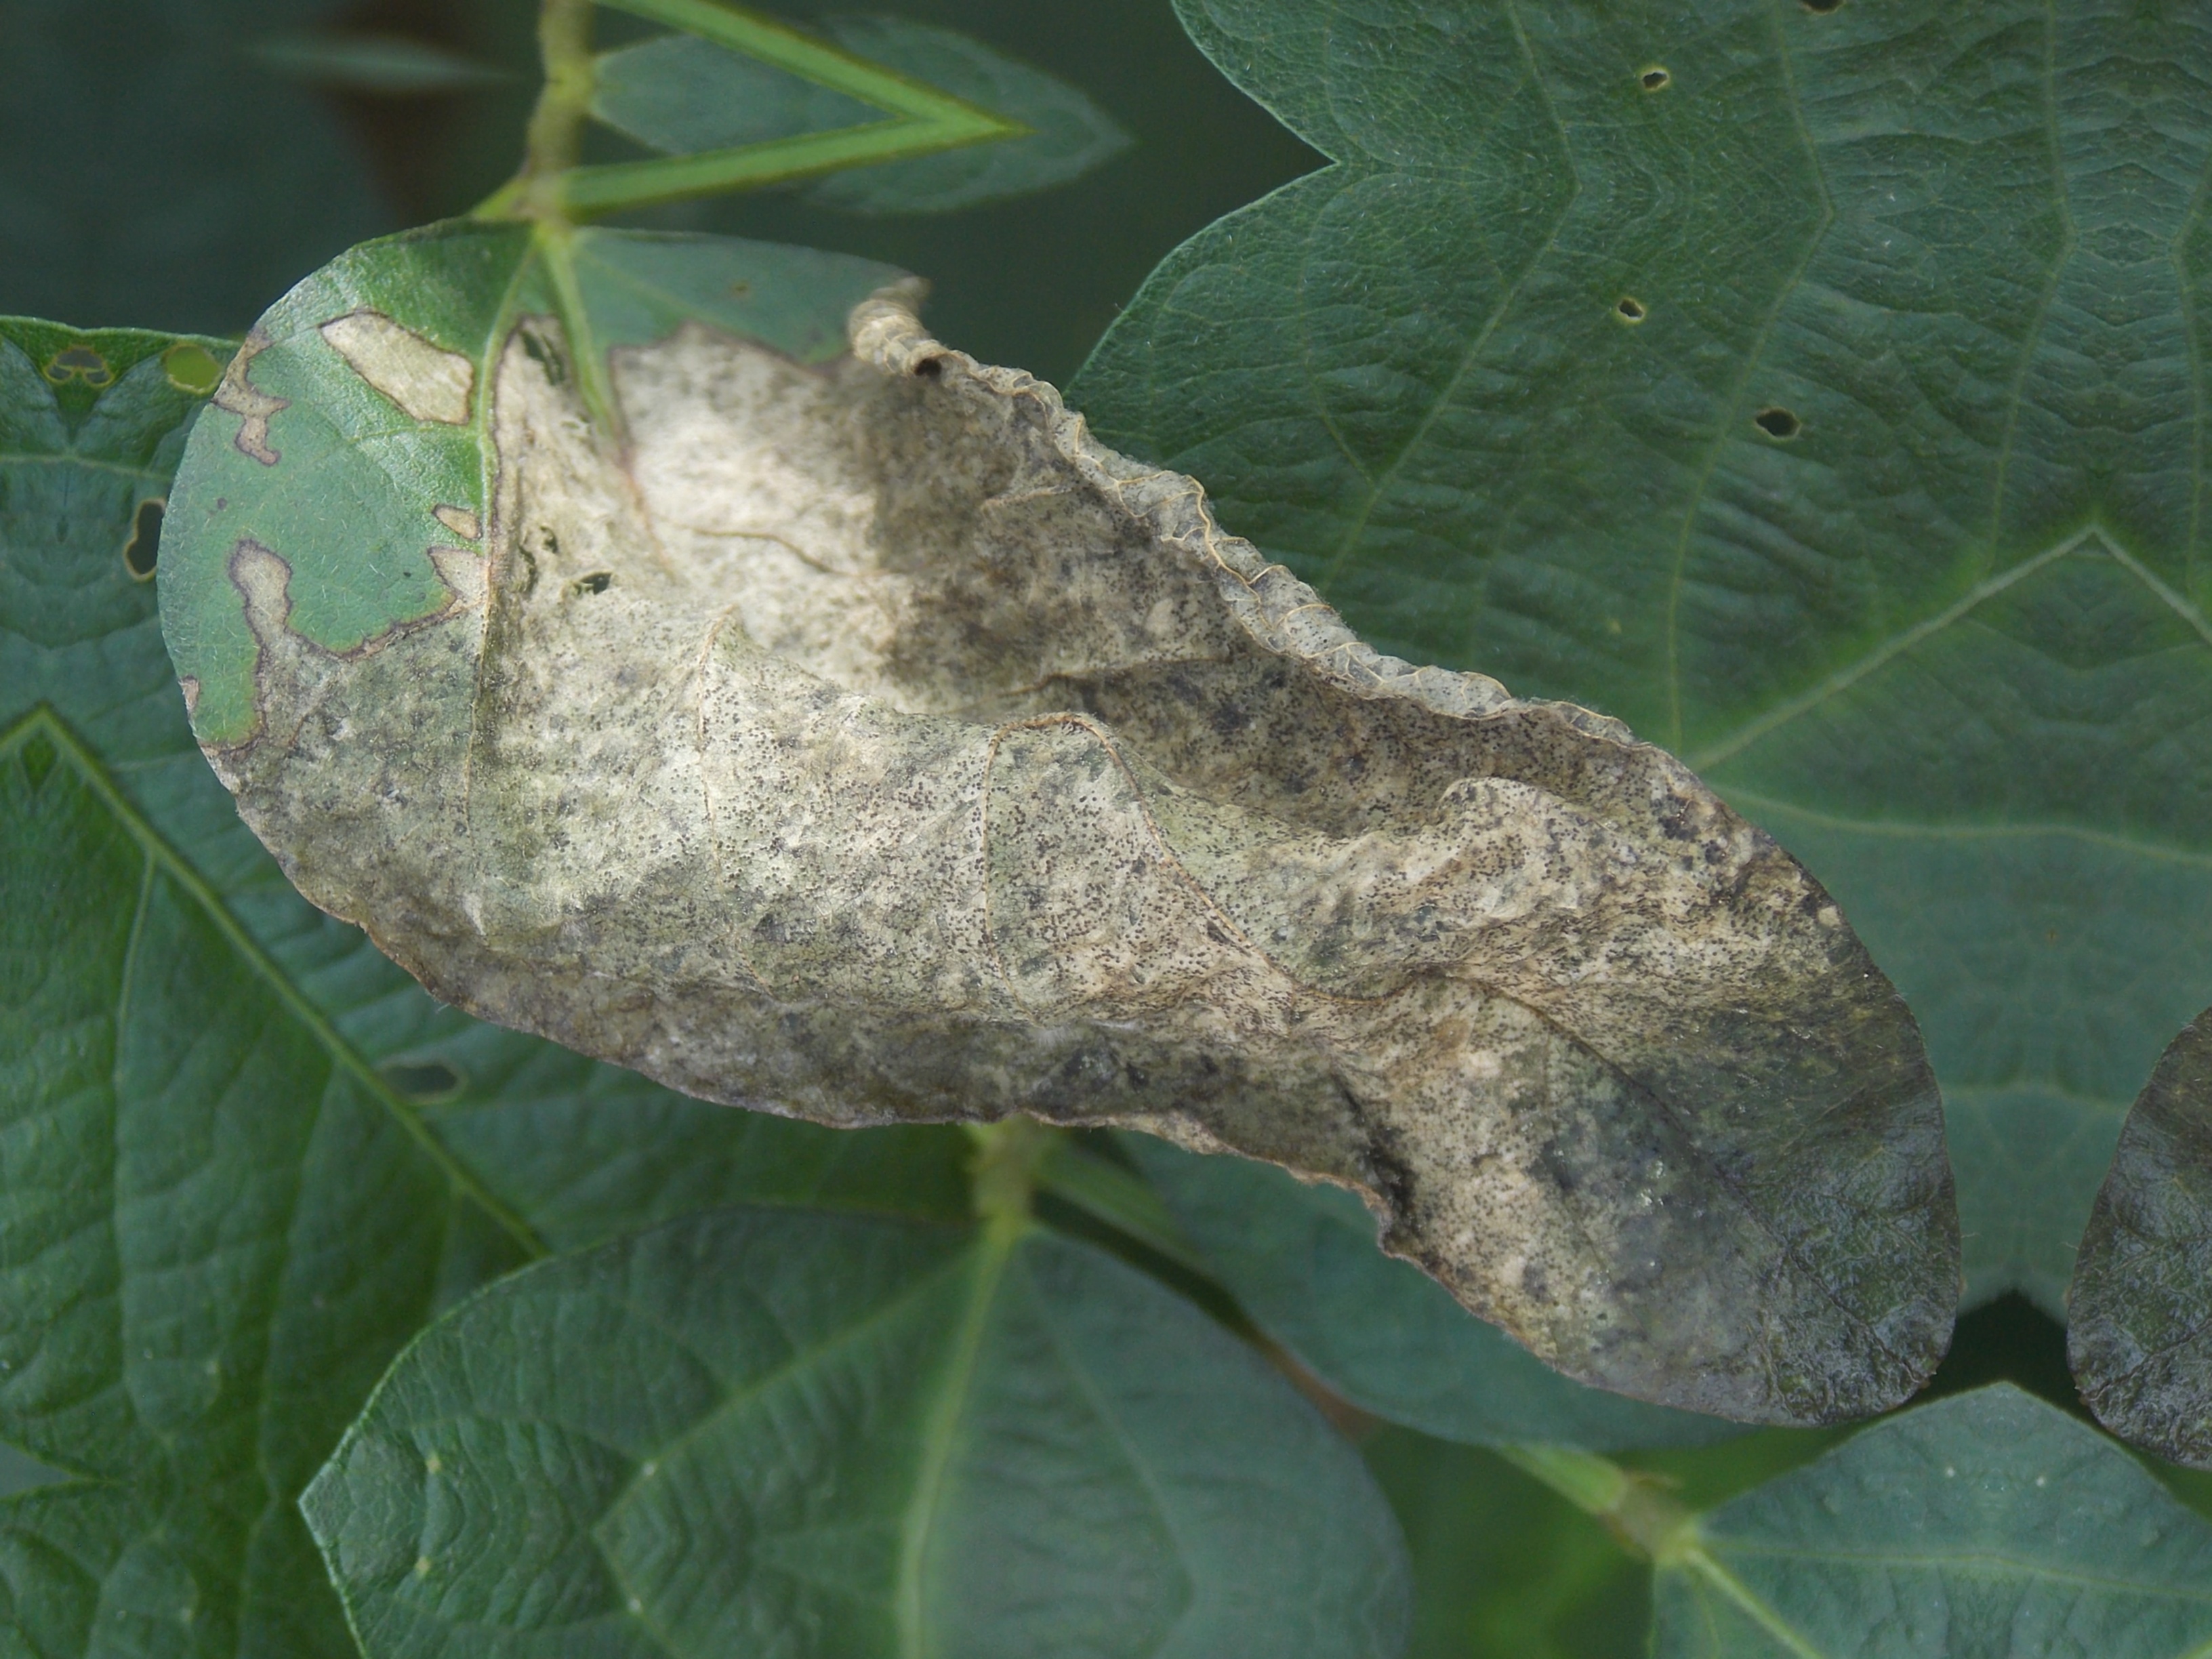
Label: Disease